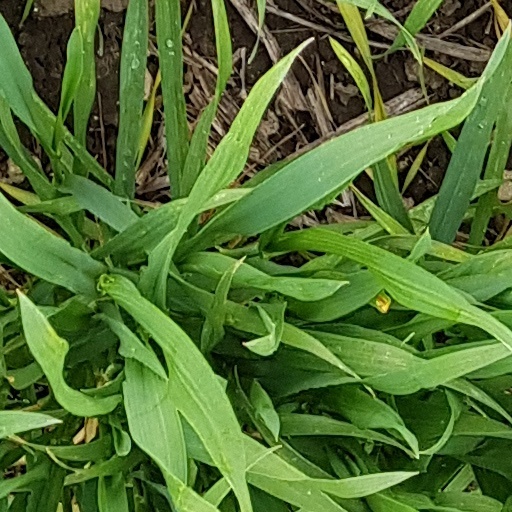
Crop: wheat